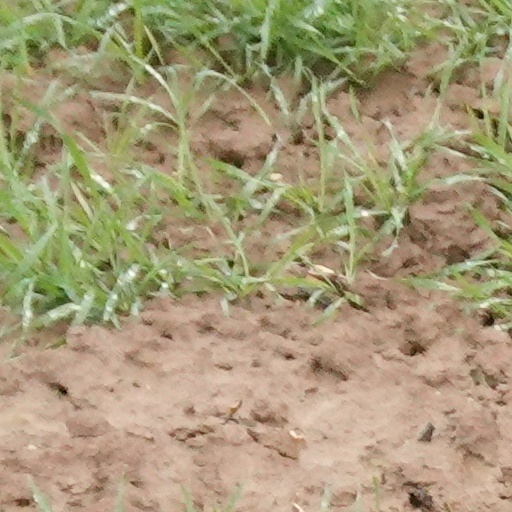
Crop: wheat